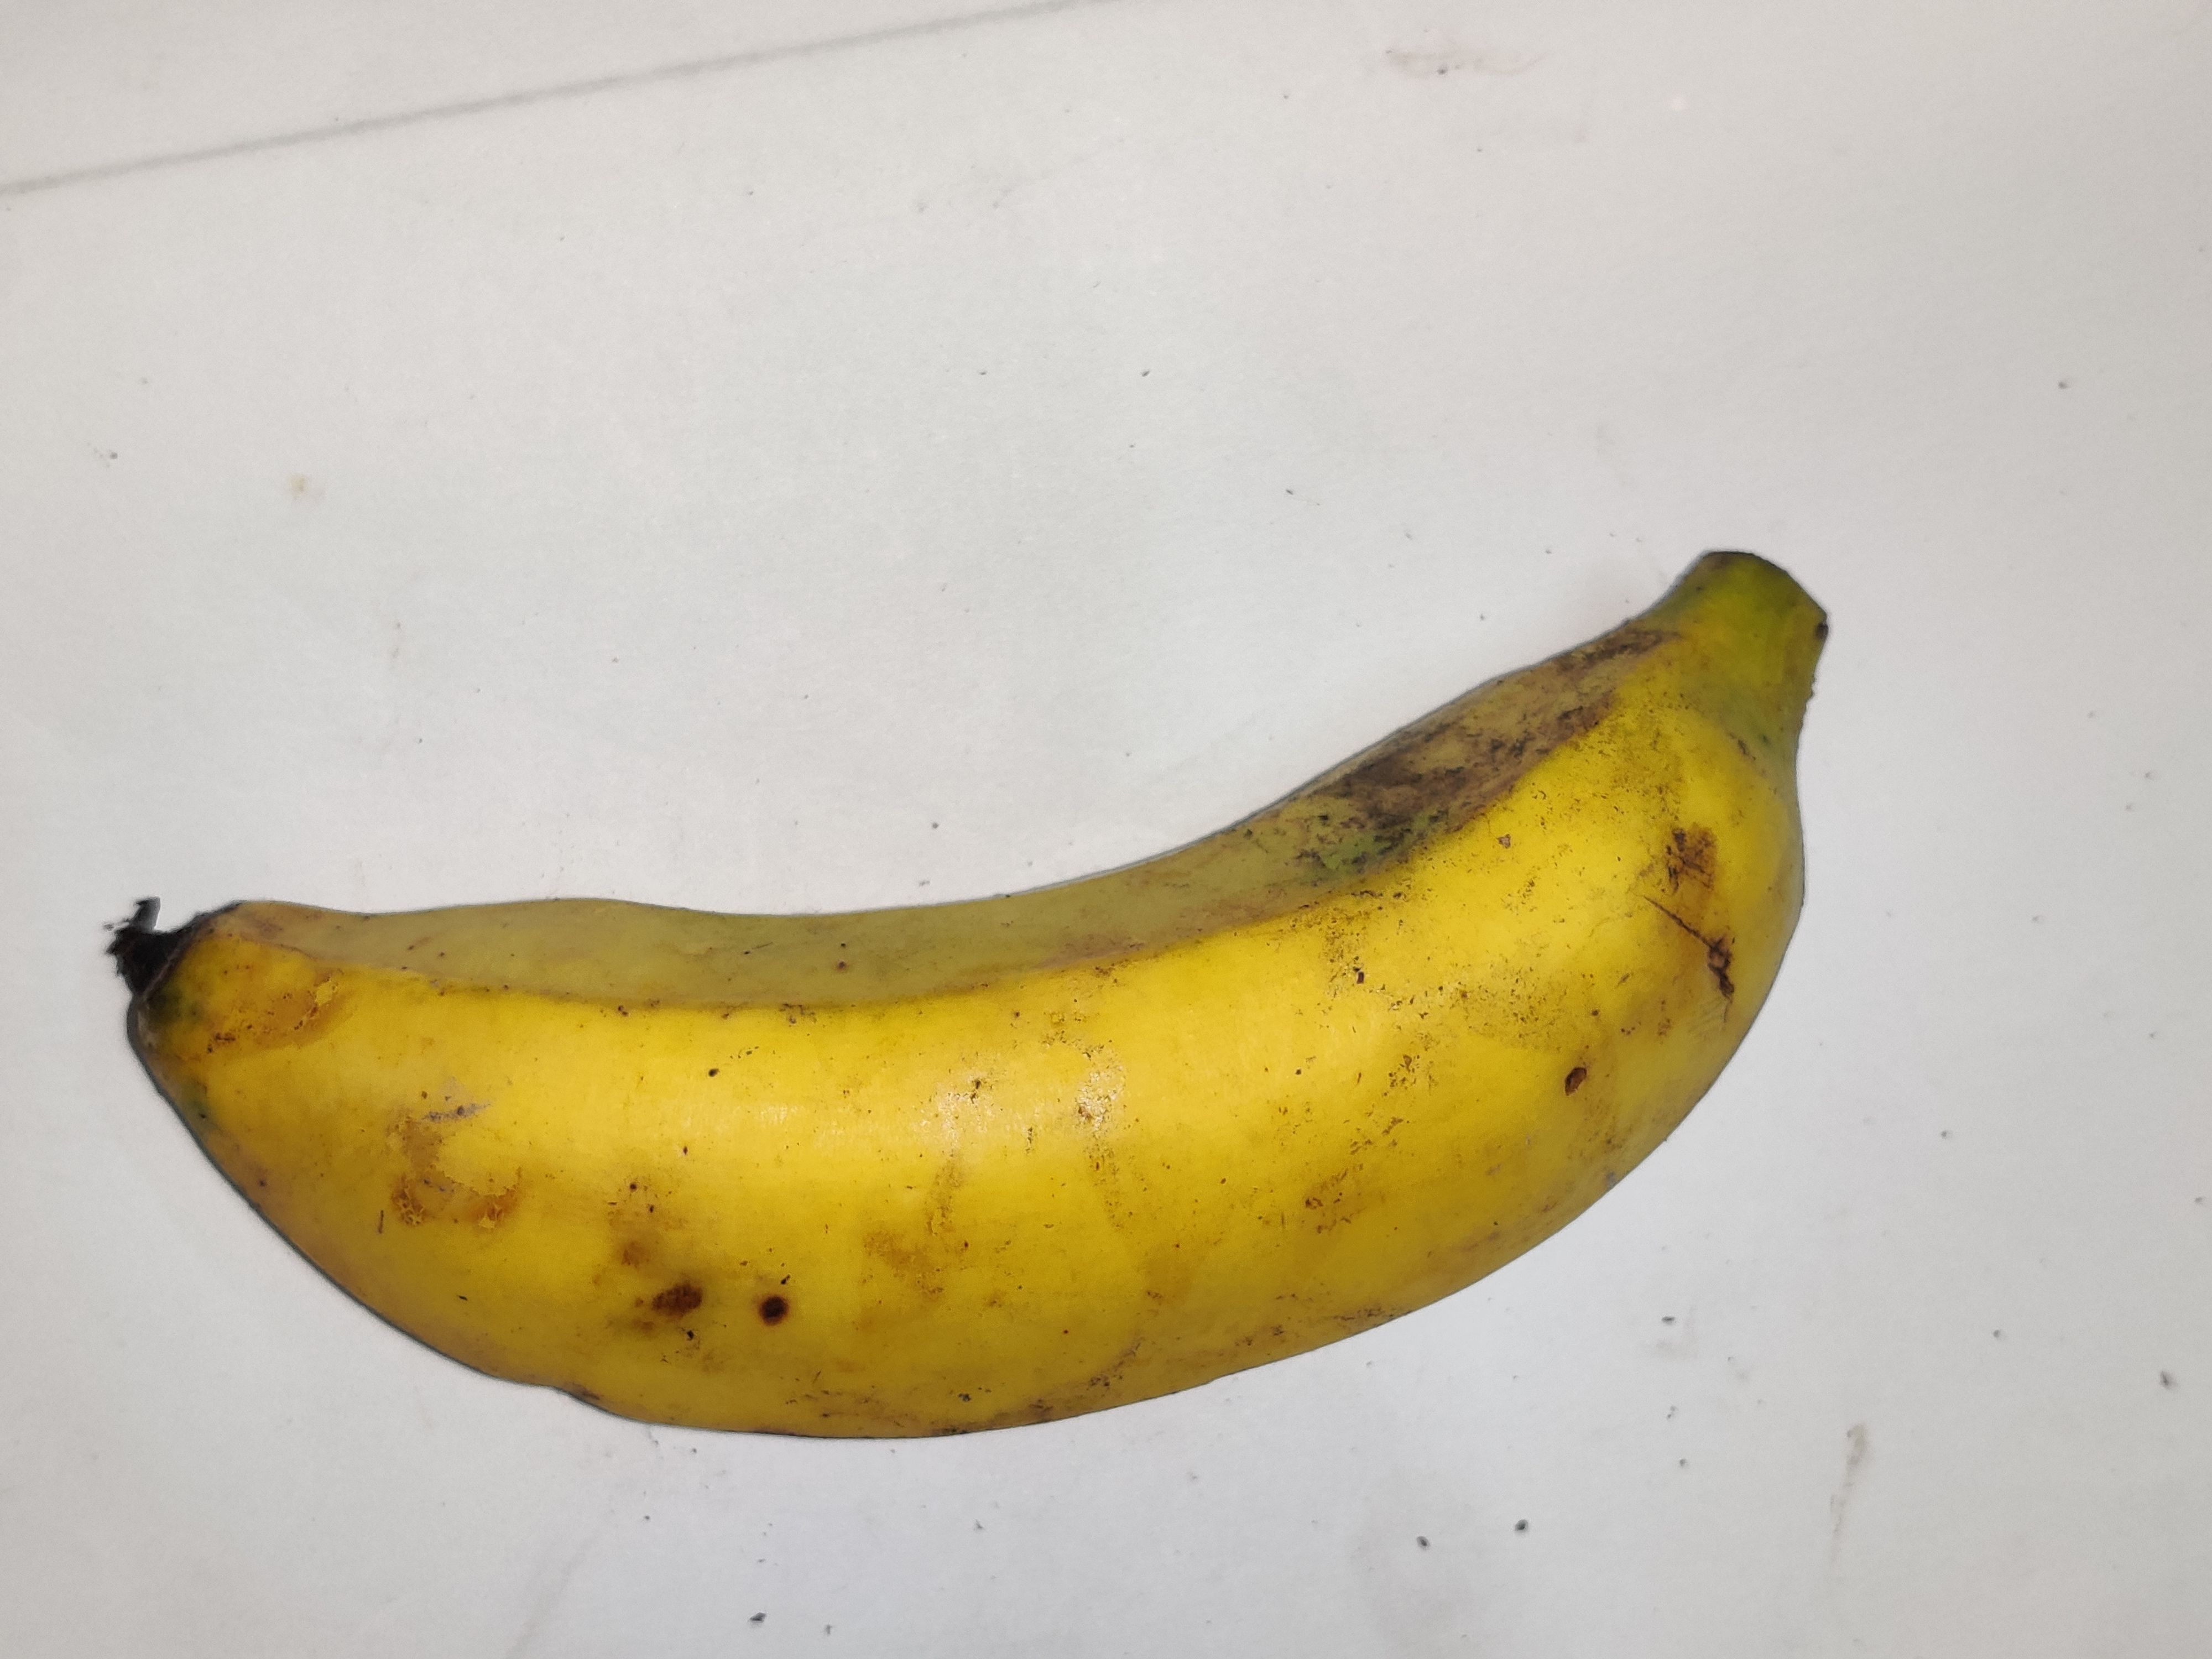
Fruit: banana
Grade: 2nd-grade